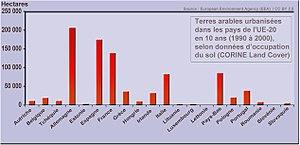
Terres arables urbanisées dans les pays de l'UE-20 en 10 ans (1990 à 2000), selon données d’occupation du sol (CORINE Land Cover) source
L'Observatoire national de l'artificialisation des sols, créé en mai 2019, est le dispositif français de suivi qui doit « permettre d’établir des orientations opérationnelles efficaces pour contraindre l’artificialisation des sols », dans le cadre du plan pour la biodiversité. L'observatoire est un « outil adossé au Plan biodiversité ». Il a pris la forme d'une plate-forme en ligne ouverte à tous, permettant de suivre l’évolution de l'artificialisation et d'évaluer si l’objectif « zéro artificialisation nette » est atteint.